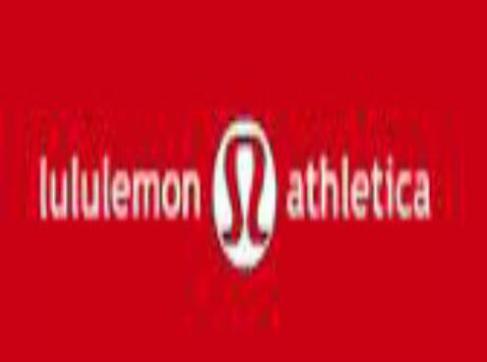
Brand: lululemon athletica-1
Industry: Sports